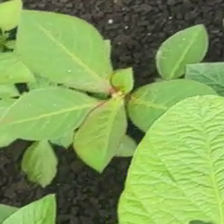
Weed species: Moti_dudhi(Euphorbia_geneculata_L)